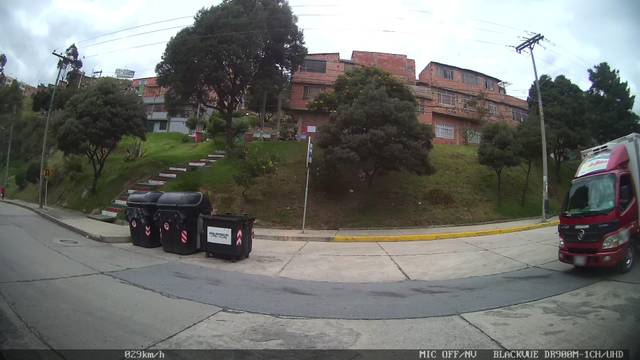
Region: Colombia
Coordinates: 4.57, -74.154